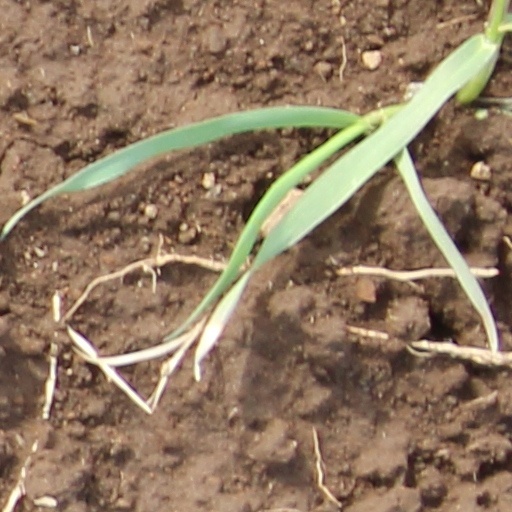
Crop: wheat